Noémi Ban

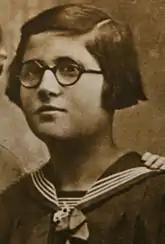

Noémi Ban (September 29, 1922 – June 7, 2019) was a Hungarian-born American Jew and survivor of the Holocaust. Later in life she was a Golden Apple Award-winning lecturer, public speaker, and teacher residing in Whatcom County, Washington.